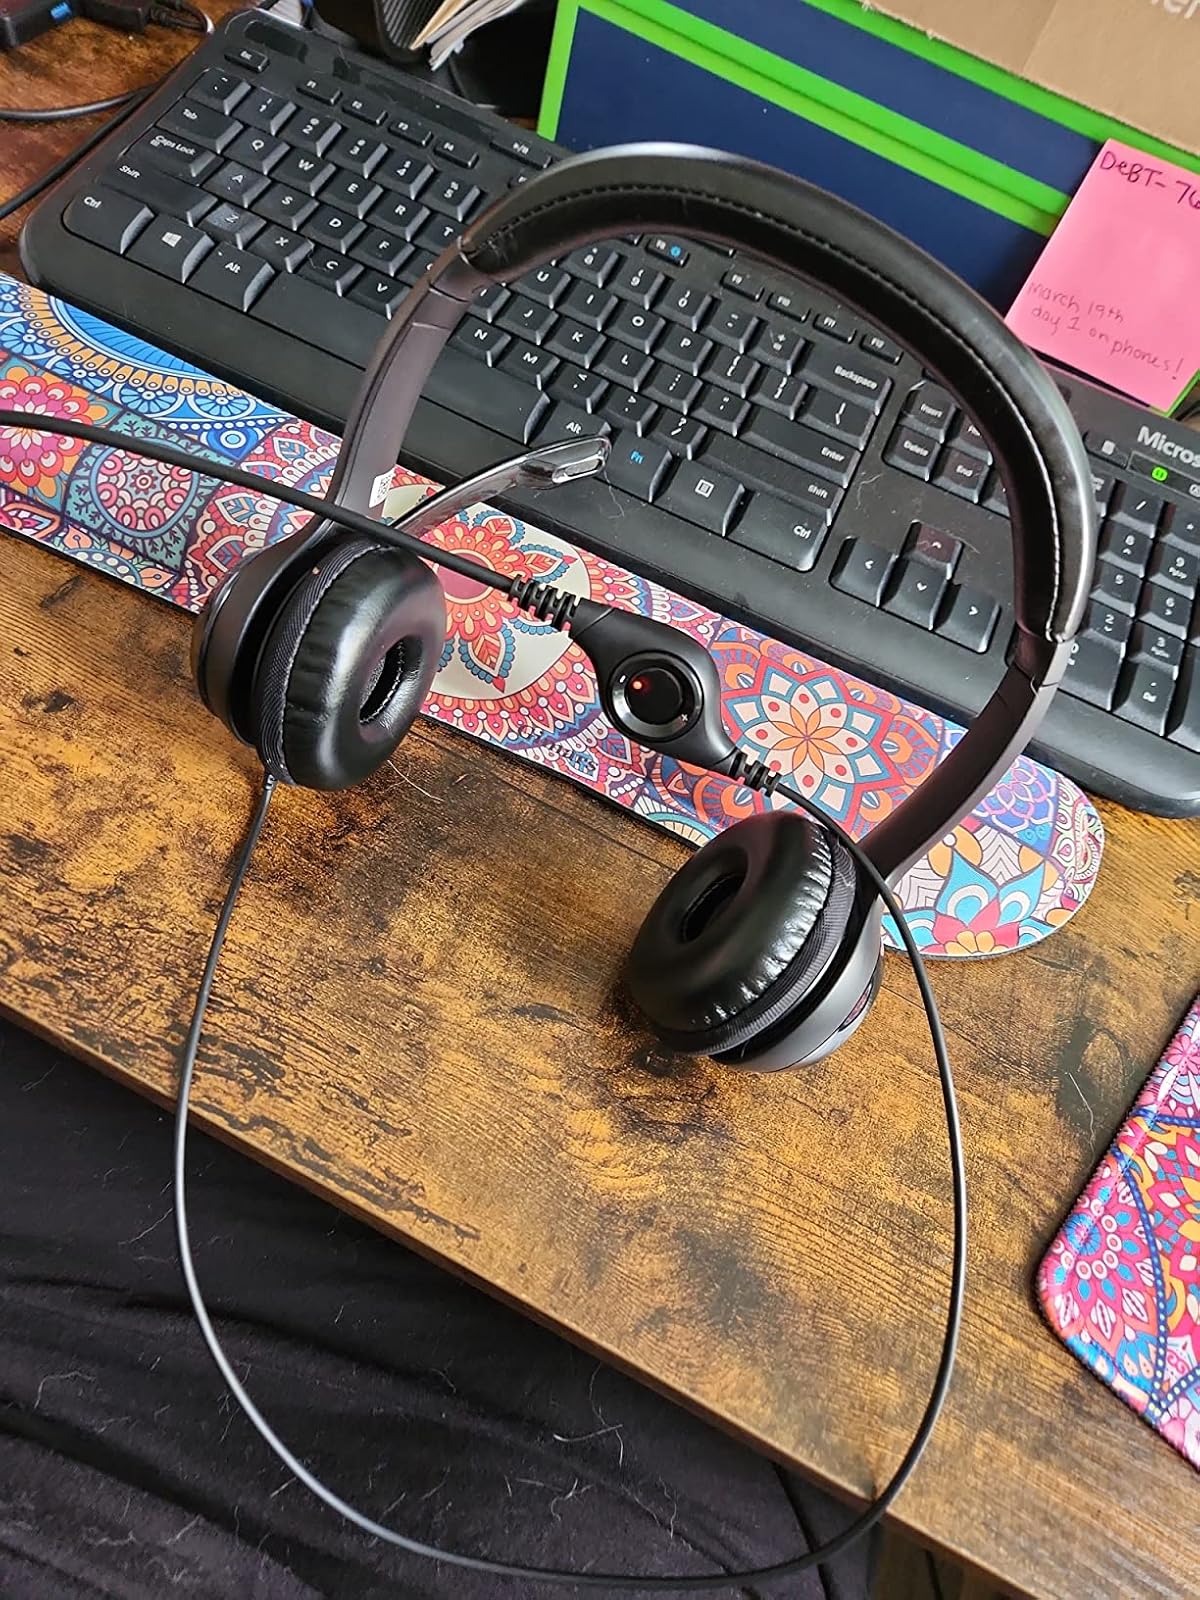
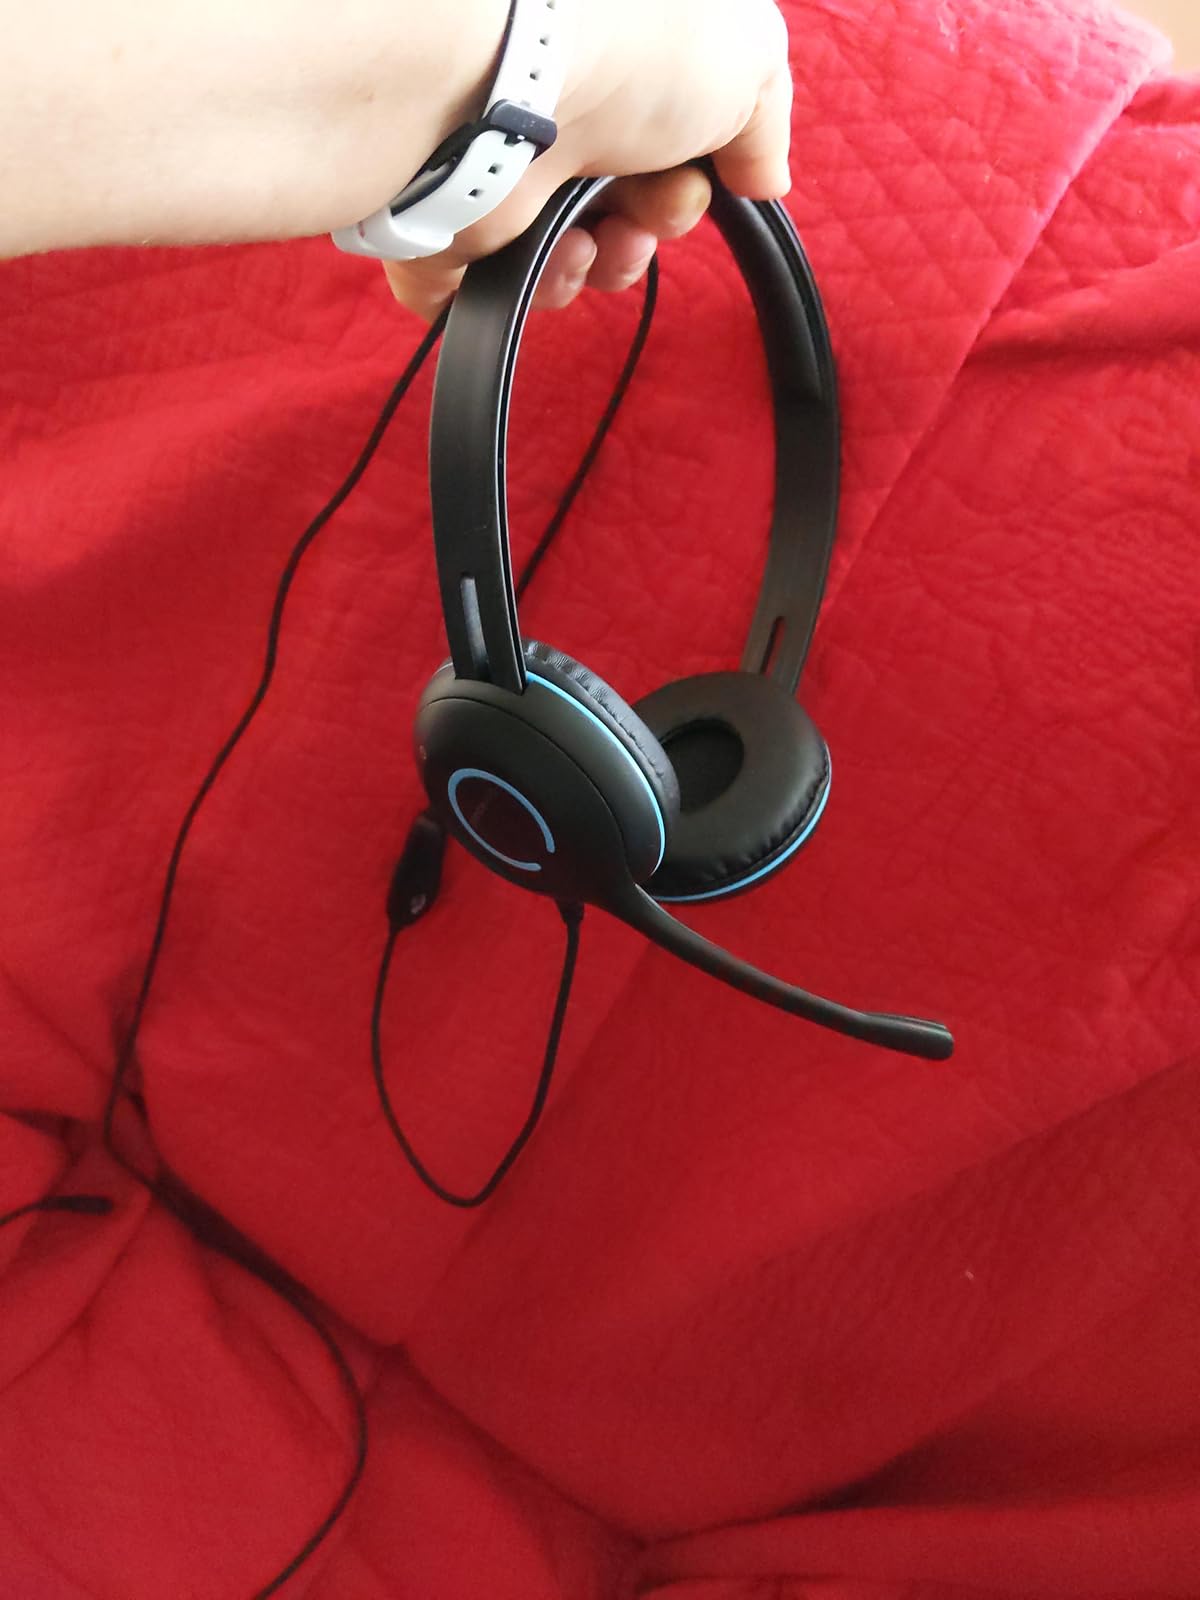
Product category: headphones
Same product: no